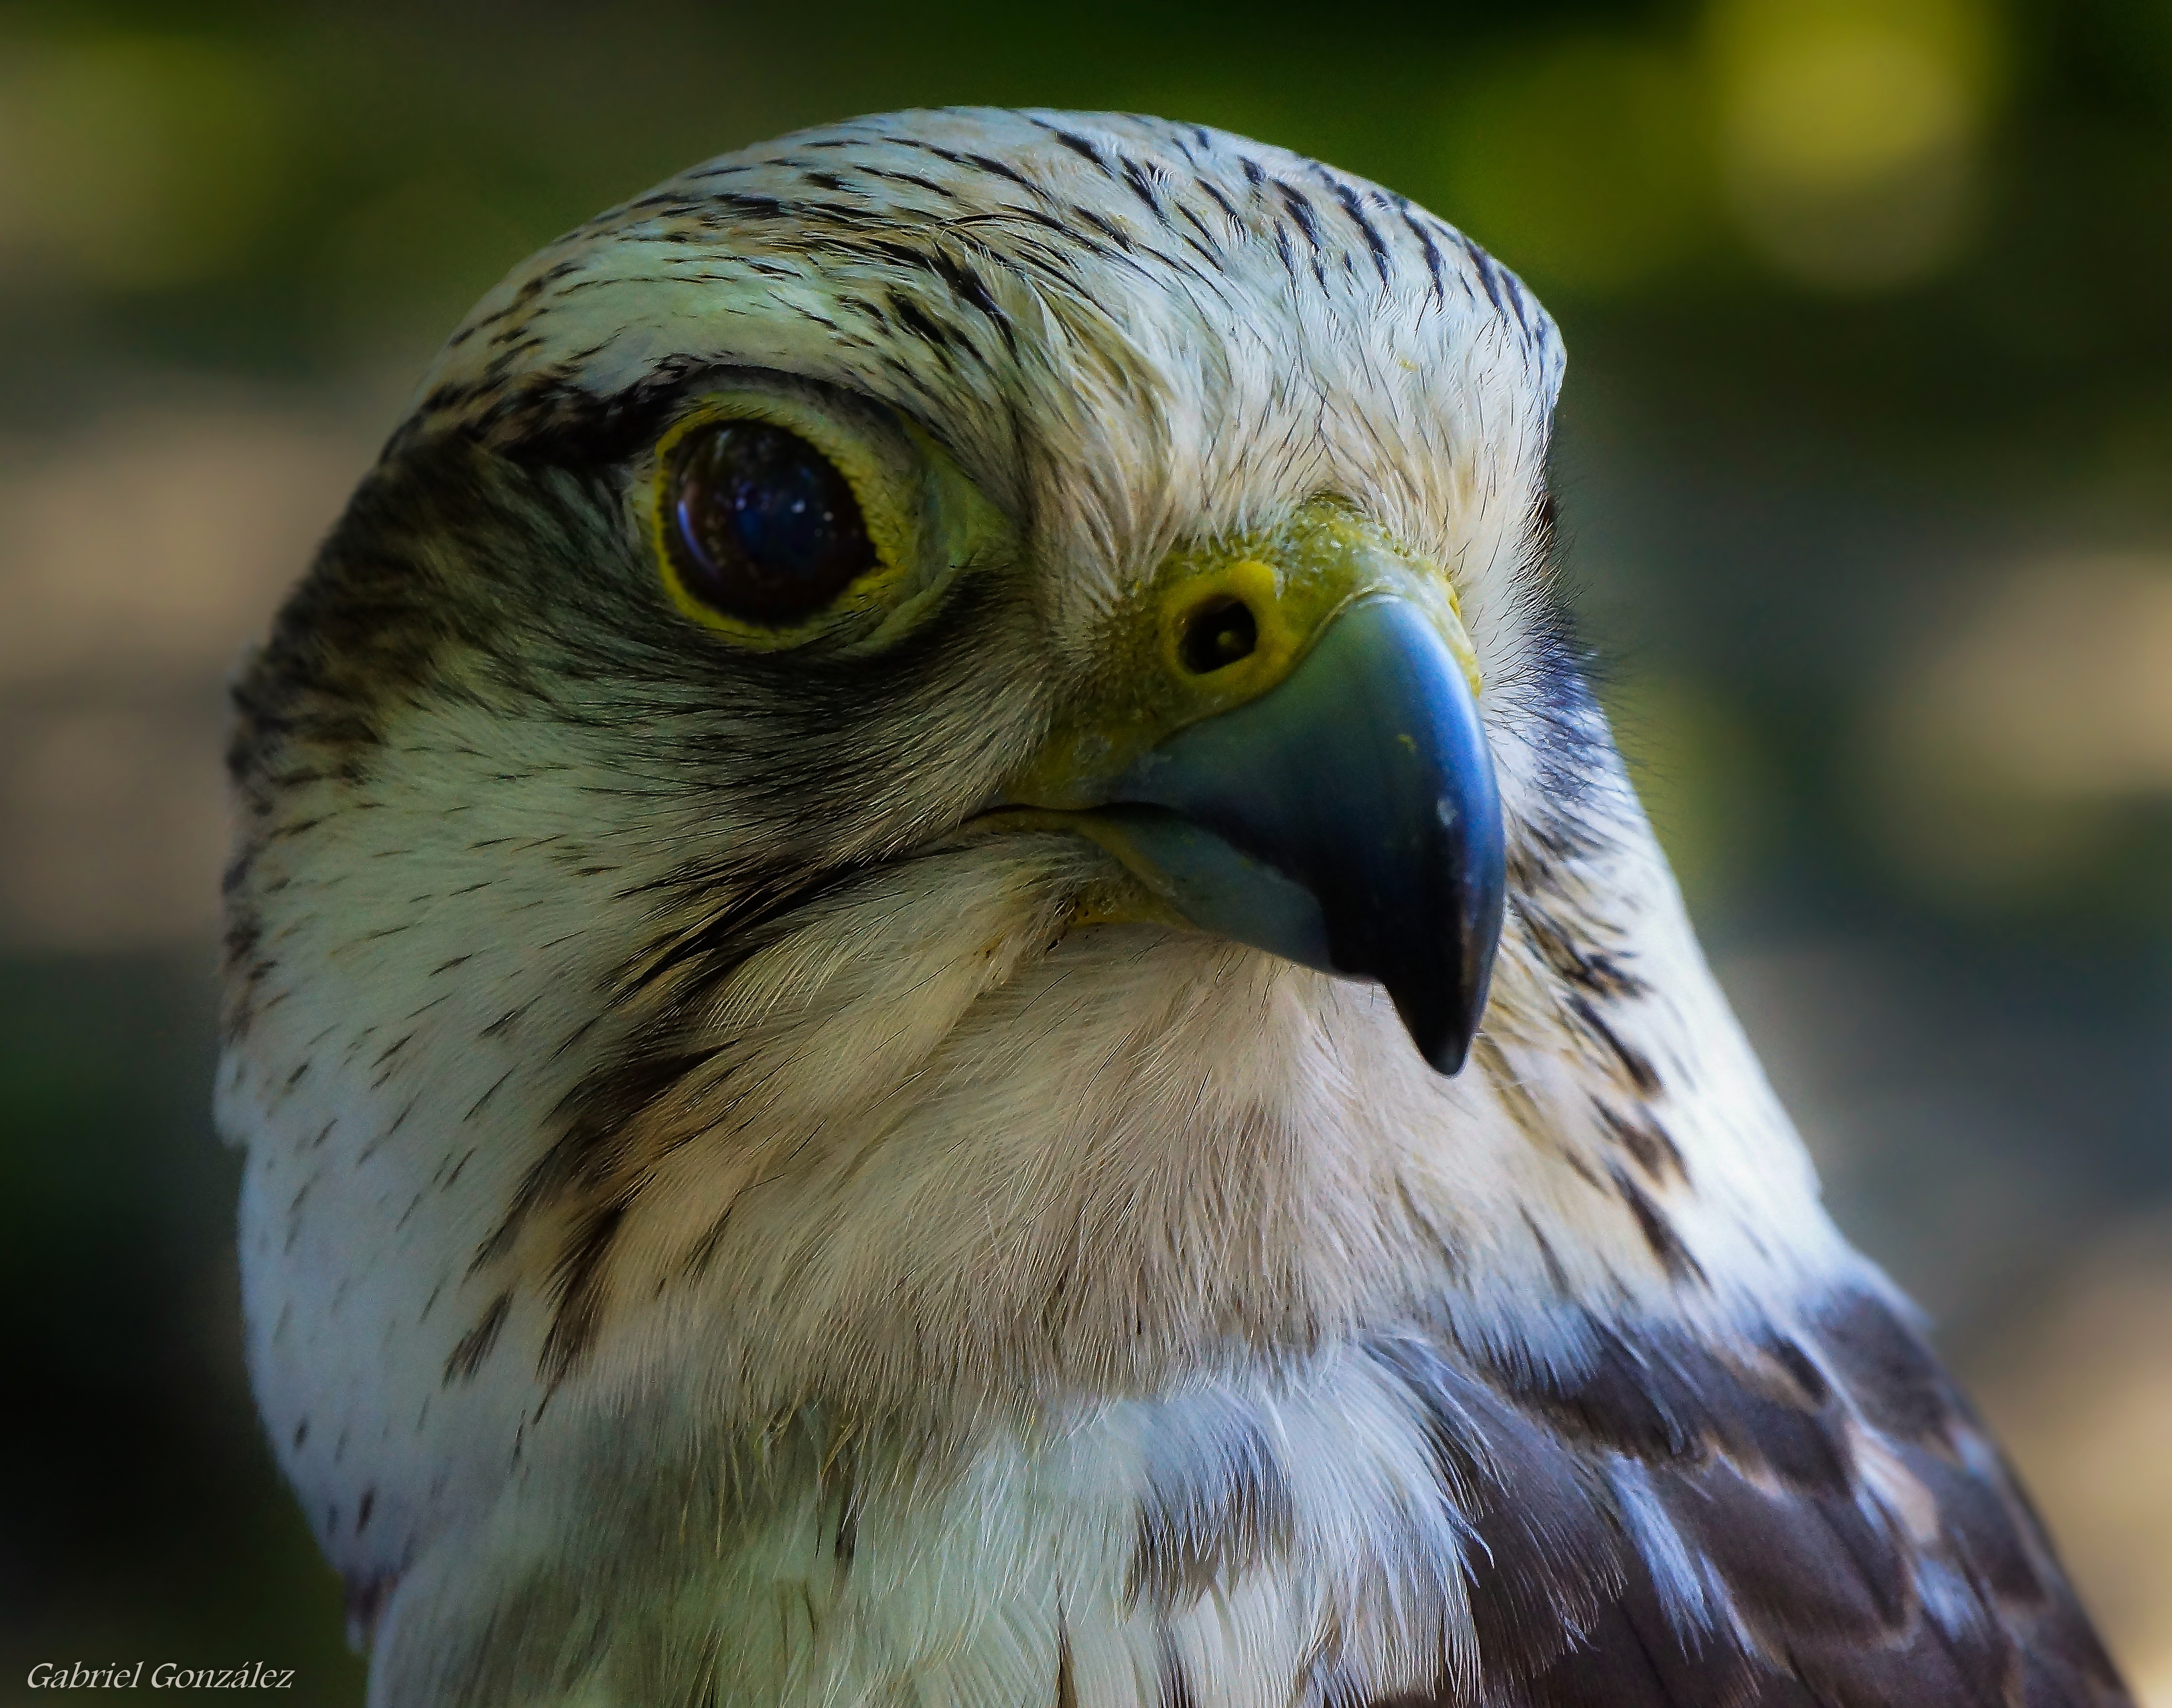
nature, bird, wing, photo, wildlife, beak, macro, eagle, hawk, fauna, bird of prey, close up, animals, vertebrate, naturaleza, a77, falcon, g, ggl1, gaby1, xovesphoto, animales, sonya77, xelodegalicia, sonya77v, cetreria, falconry, gabrielcoru a, accipitriformes